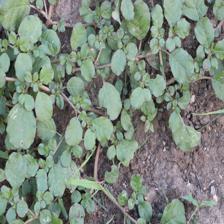
Label: BroadLeafWeed